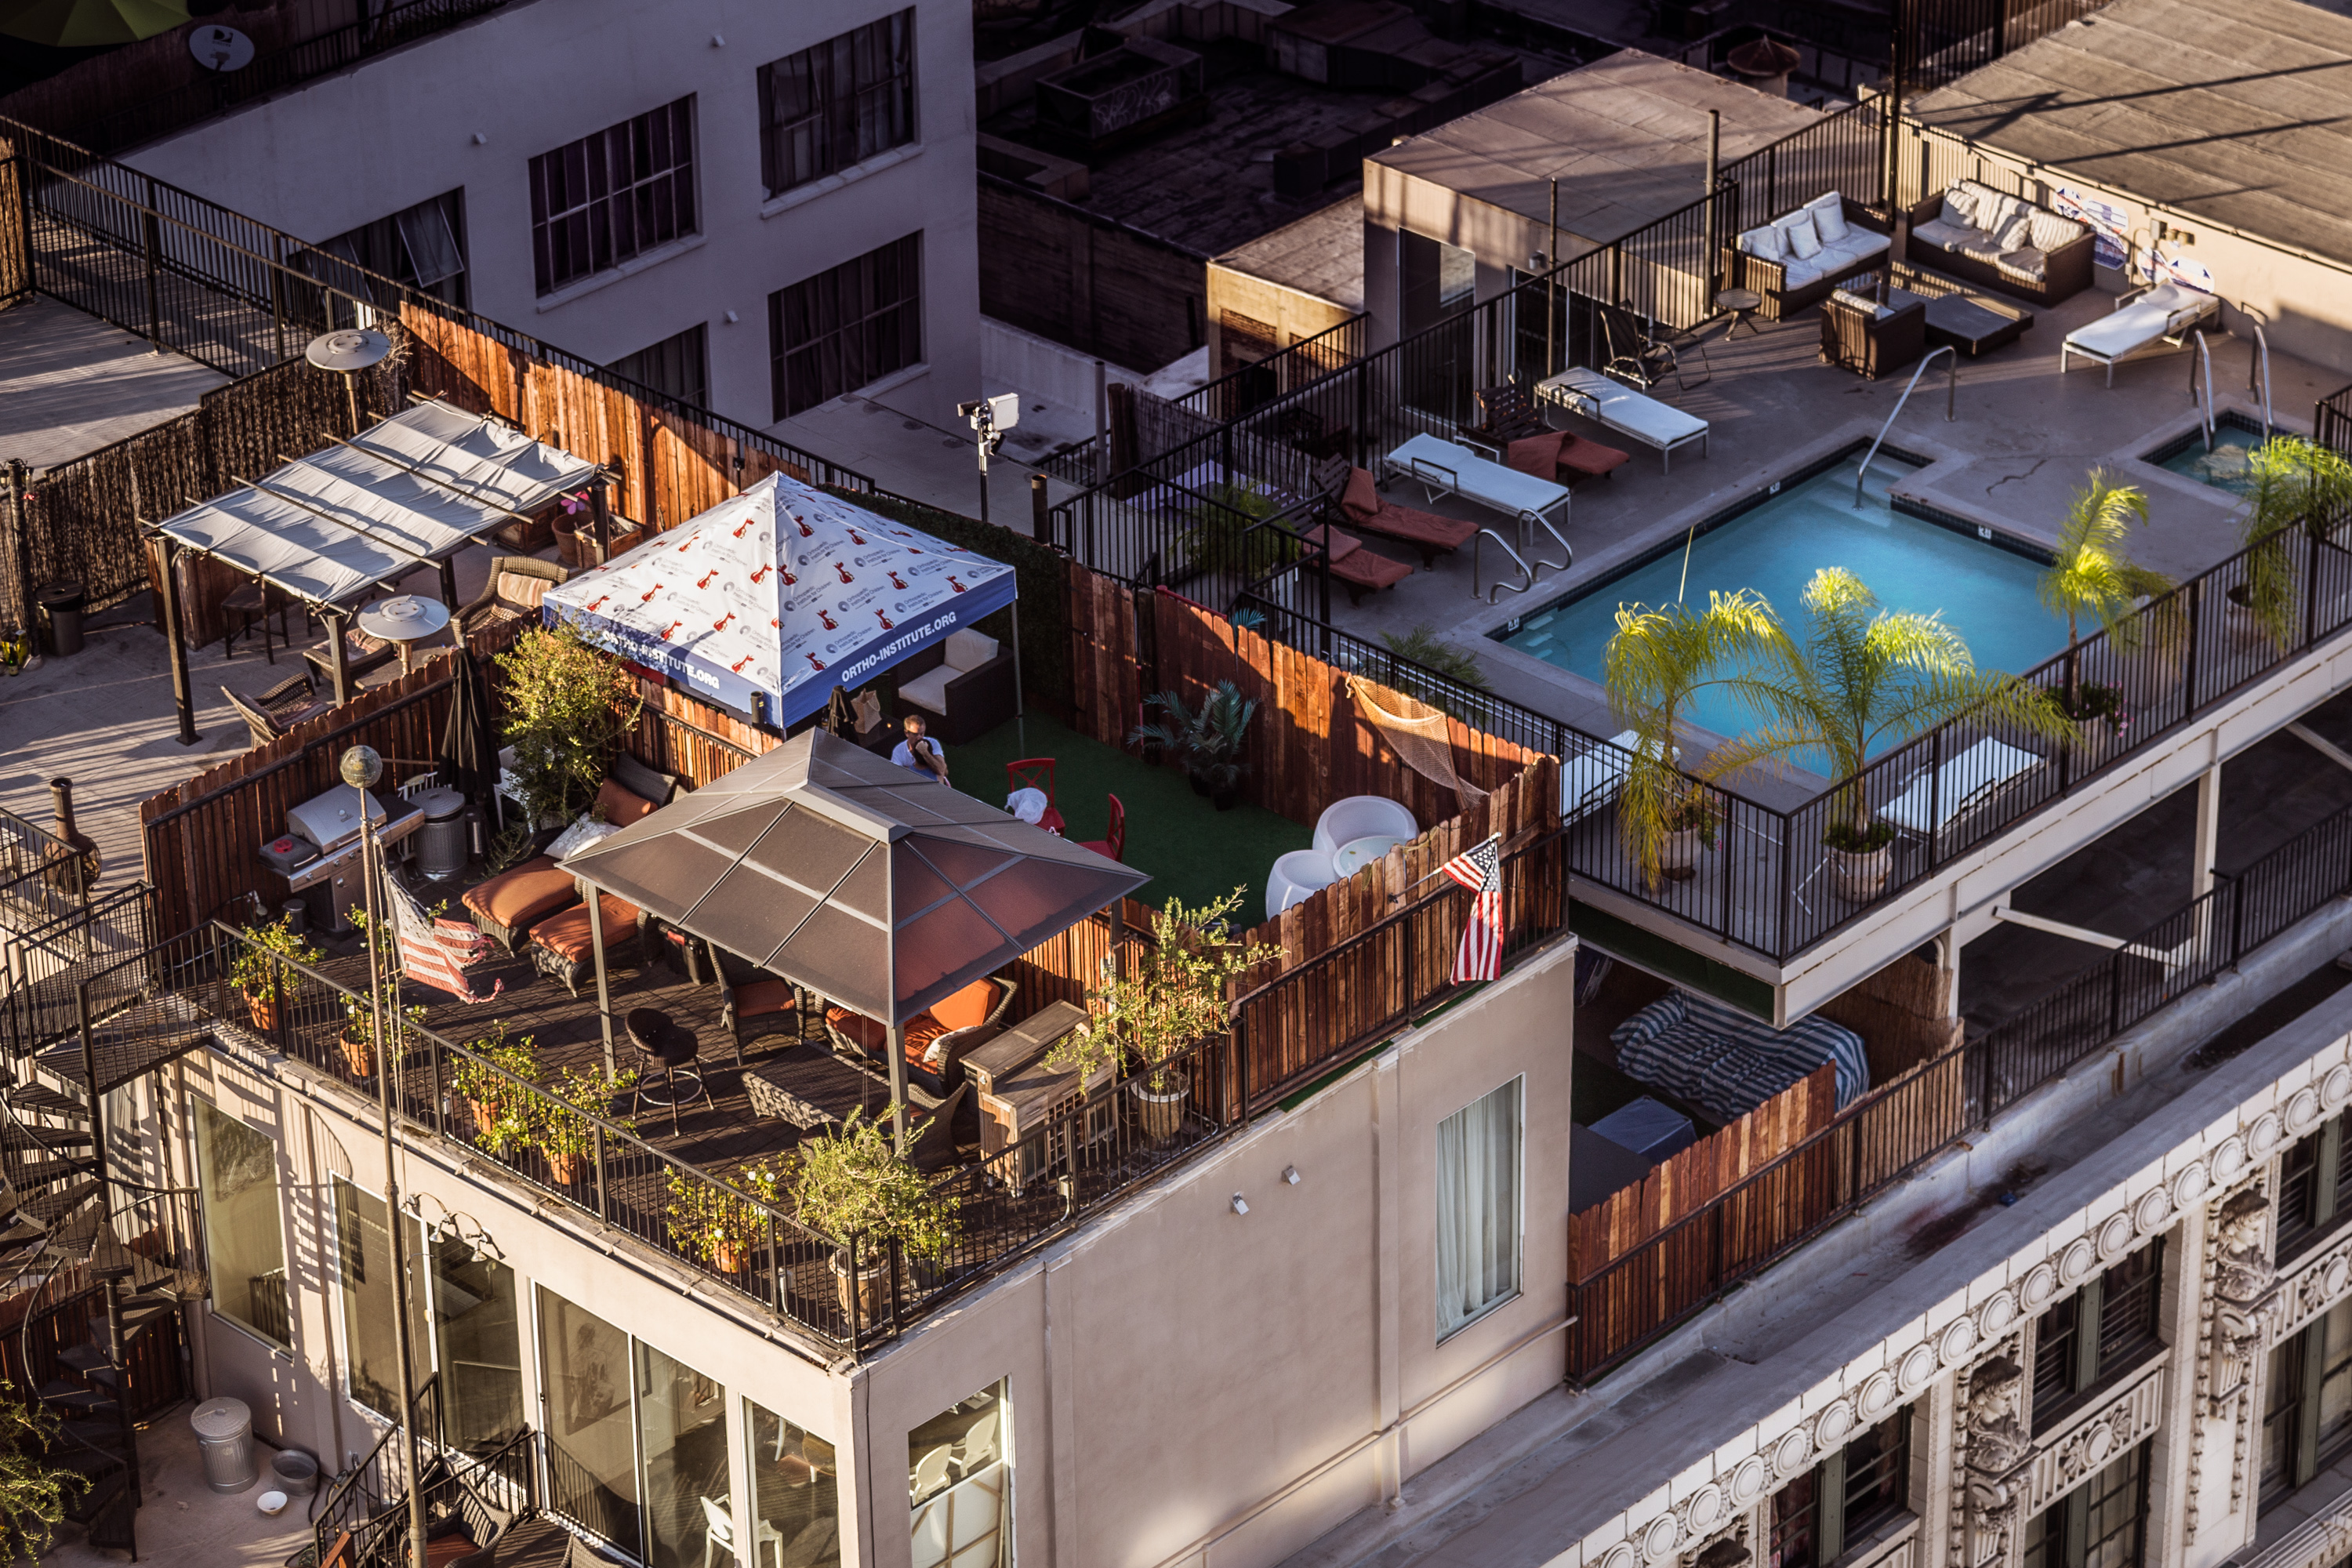
house, town, roof, rooftop, building, city, cityscape, downtown, suburb, plaza, facade, top view, metropolis, neighbourhood, real estate, aerial photography, roof terrace, urban area, residential area, human settlement